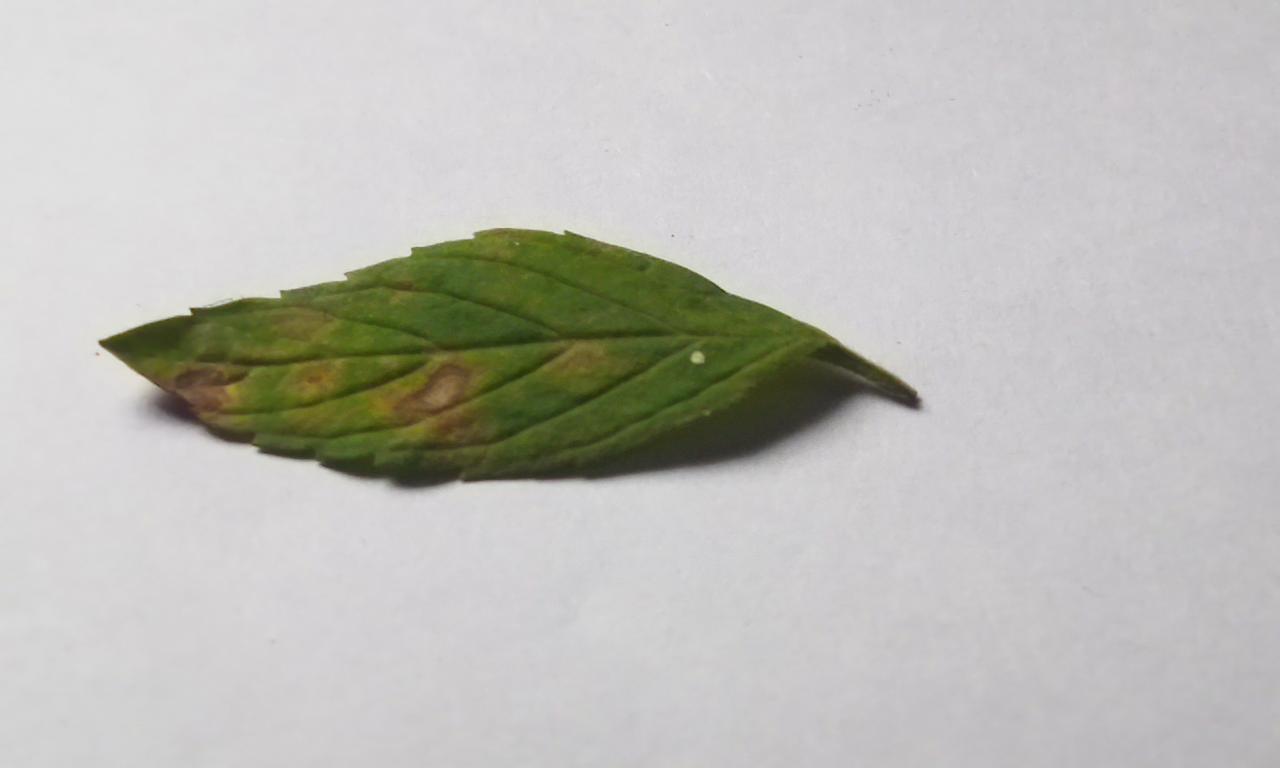
Label: Spoiled